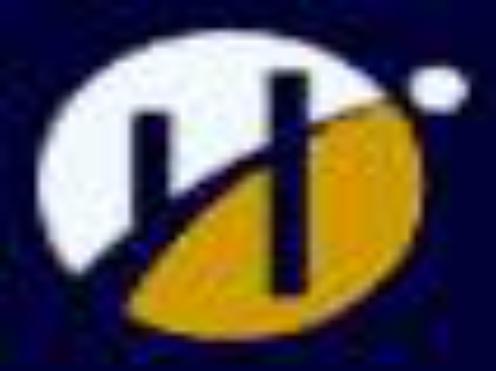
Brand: Humber-2
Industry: Others